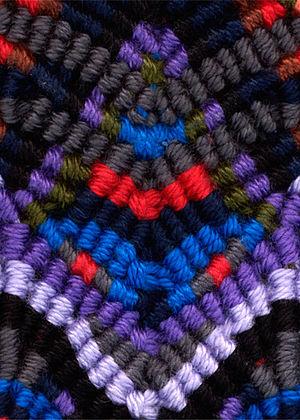
Le macramé est une forme de création de tissu basée sur une technique particulière de nœuds, qui peuvent être plats pour les bracelets ou colliers, ou en volume pour fabriquer des objets tels que porte-pots, rideaux ou sculptures.